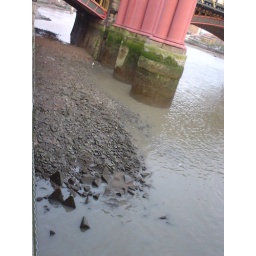
A rocky beach appears below the old Blackfriars railway bridge